2011 South African municipal elections

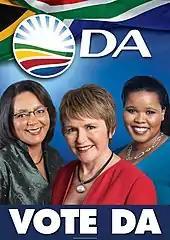
Election campaign poster for the Democratic Alliance

Municipal elections were held in South Africa on 18 May 2011, electing new councils for all municipalities in the country. Municipal elections are held every five years, and the previous municipal elections were held in 2006. The first municipal elections following the reorganisation of municipalities took place in December 2000.